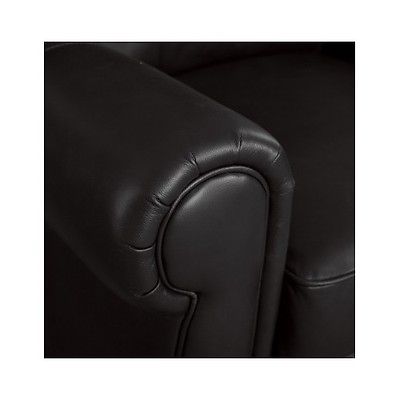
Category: chair